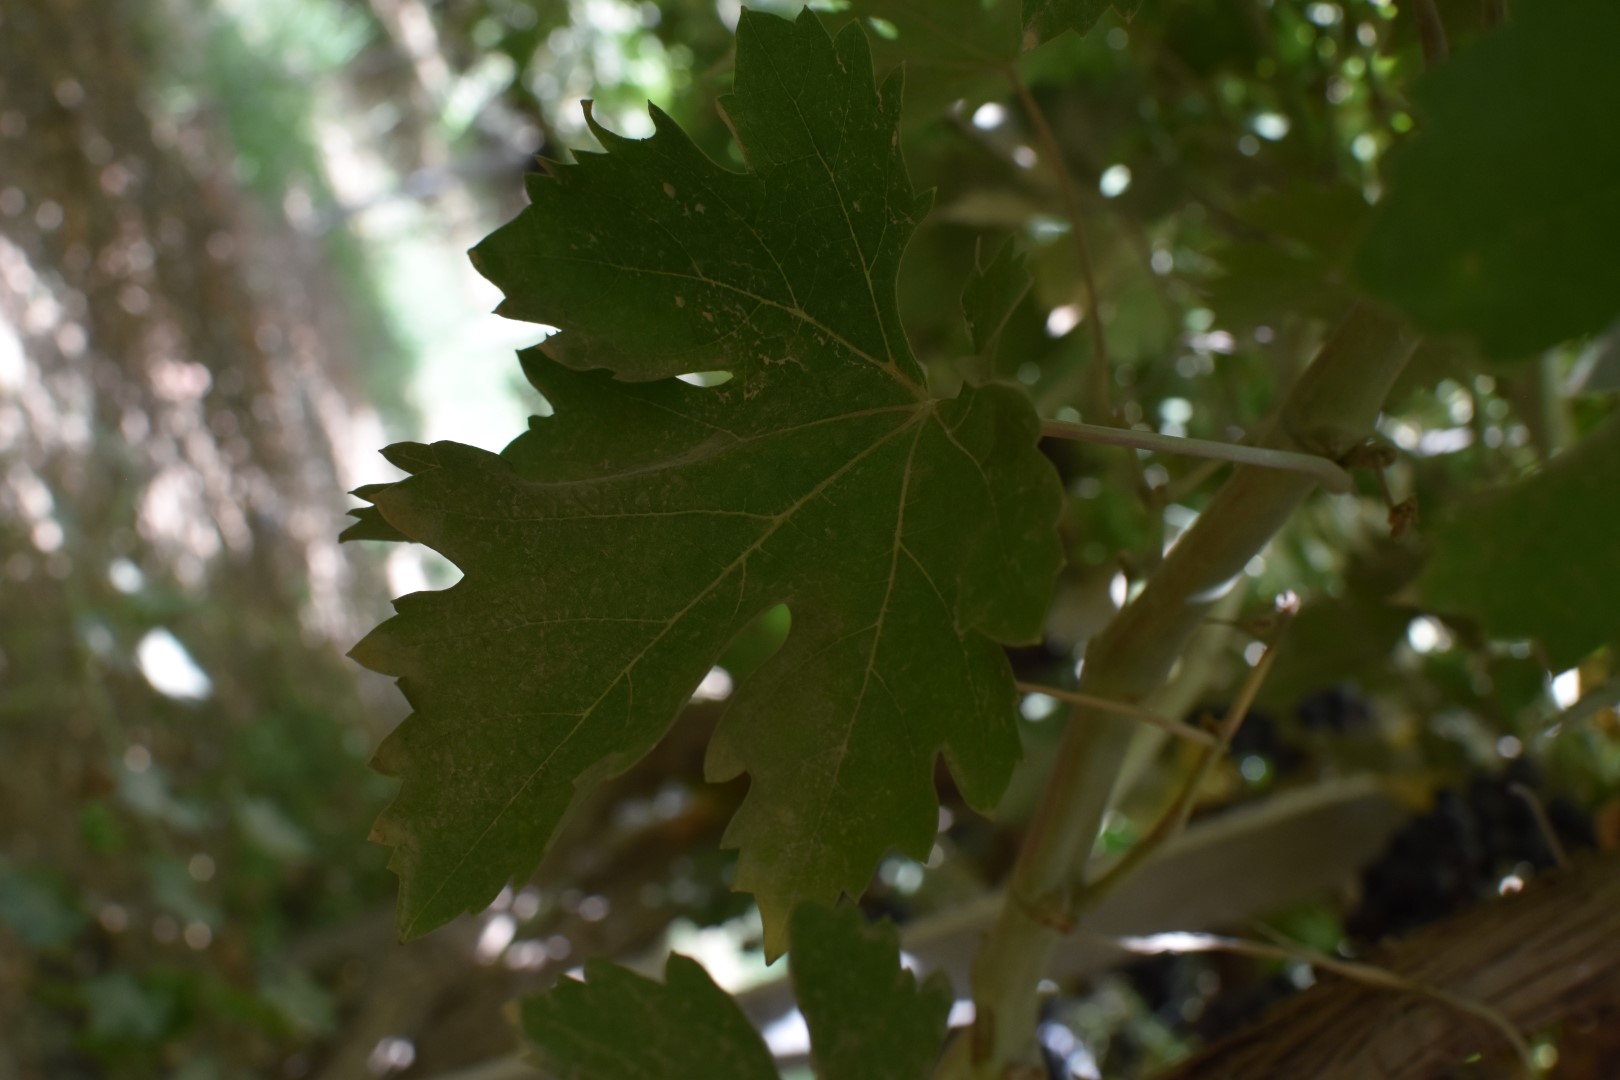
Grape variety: Riasi